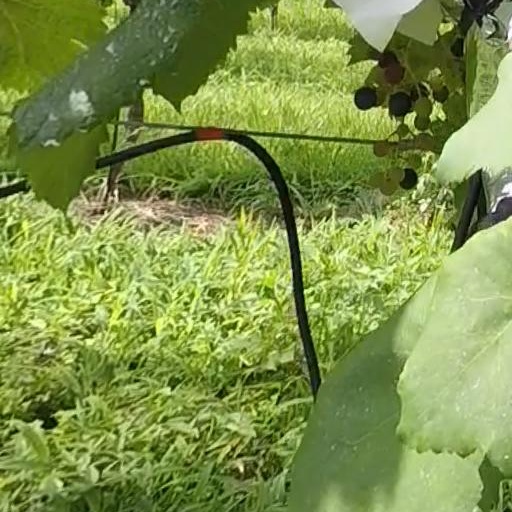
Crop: grape